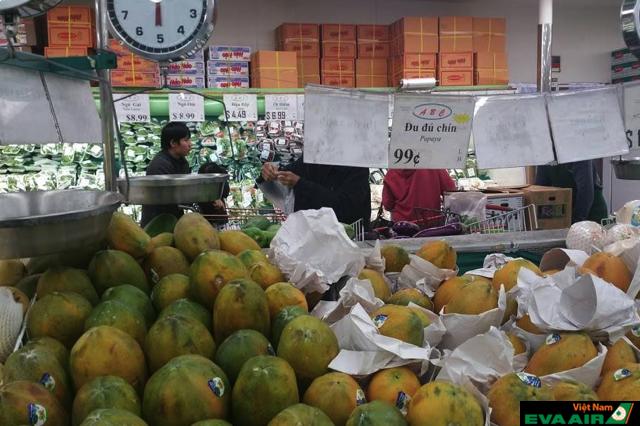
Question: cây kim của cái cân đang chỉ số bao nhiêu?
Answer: cây kim của cái cân đang chỉ số 5